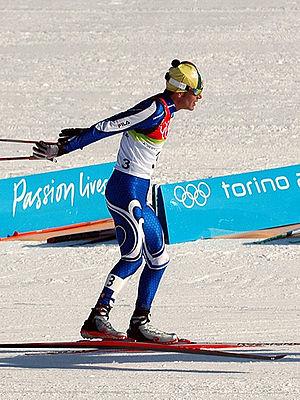
Les Jeux olympiques d'hiver de 2006, officiellement connus comme les XXᵉˢ Jeux olympiques d'hiver, ont lieu à Turin en Italie du 10 au 26 février 2006. Turin obtient les Jeux lors de sa première candidature en s'imposant face à la ville de Sion en Suisse. C'est la troisième fois qu'une ville italienne organise les Jeux après Cortina d'Ampezzo en hiver 1956 et Rome en été 1960. Le Comité d'organisation des Jeux olympiques d'hiver de 2006 à Turin est chargé de l'organisation des Jeux. Tous les sites de compétition se situent dans la province de Turin, principalement à Turin et Sestrières.
Les couleurs nationales de l'Italie sont le vert, le blanc et le rouge, collectivement connues en italien comme il tricolore. L’inspiration en serait le drapeau tricolore français par Napoléon Bonaparte, à la suite de la campagne d'Italie. En sport, le bleu azur est utilisé par de nombreuses équipes nationales d'Italie, la première étant l'équipe de football masculine depuis 1910. La couleur bleue fait référence à la Maison de Savoie devenu en 1861 le premier roi de l’Italie unifiée.